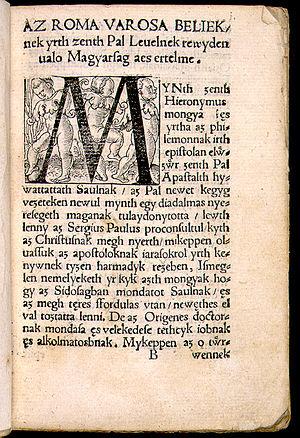
Une lettrine est une lettre initiale, décorée ou non, placée en tête d'un texte, et d’un corps très supérieur à celui du texte courant, de manière à mettre en valeur le début du texte. Les autres lettres du premier mot sont généralement en petites capitales.